Claes Västerteg

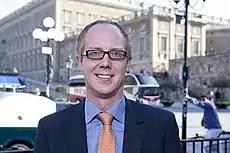
Claes Västerteg.

Claes Västerteg (born 1972) is a Swedish Centre Party politician, member of the Riksdag from 2002 to 2010. Claes represented the south of Västra Götaland county.